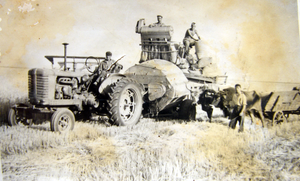
Récolte du blé en 1960 à la coopérative agricole de production de Vintilești, commune de Bordei Verde dans le județ de Brăila en Roumanie.